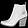
Label: Ankle boot